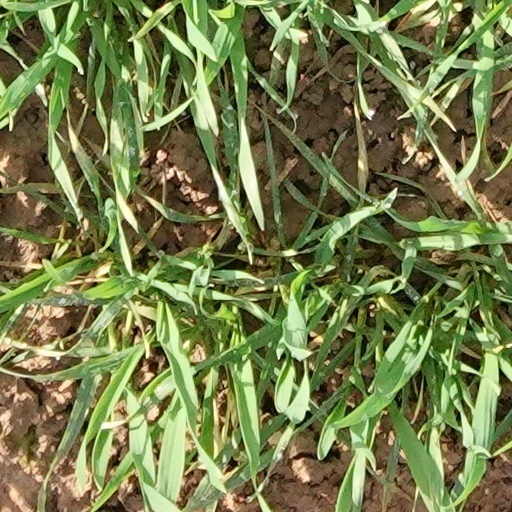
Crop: wheat